Bikaner

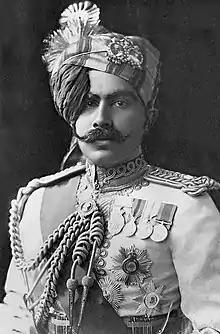
The Maharajah Ganga Singh of Bikaner (1880–1943)

Prior to the mid 15th century, the region that is now Bikaner was a barren wilderness called Jangladesh.